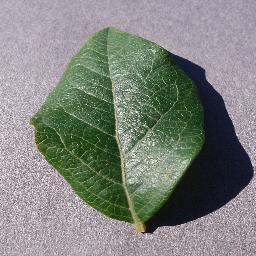
Label: Blueberry___healthy